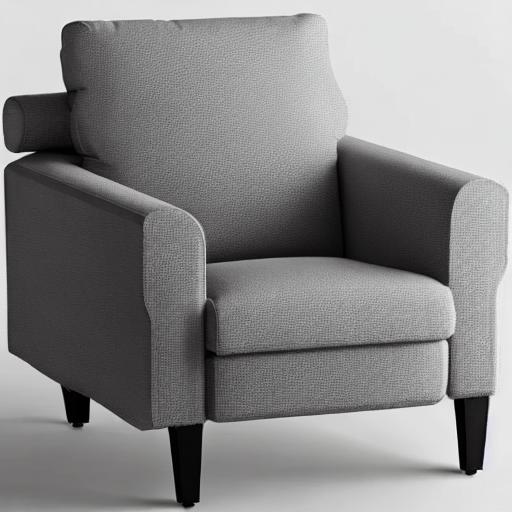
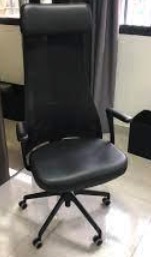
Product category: items_chair
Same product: no